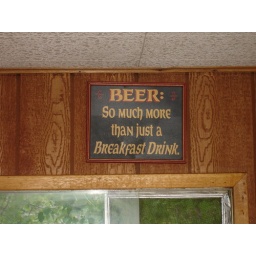
Dad brought this along and we mounted it over the kitchen sink (and almost left it in the cabin!)